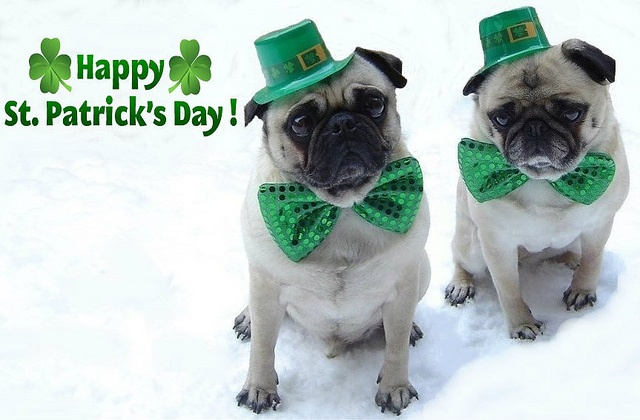
Two very cute little pug dogs in green hats and ties.
Two dogs sit together wearing small hats and bow ties.
Two small pugs dressed in hats and bow ties
Two pug dogs dressed in green bow ties and green top hats to celebrate St. Patrick's day.
Two black and white dogs in green bow ties and hats.